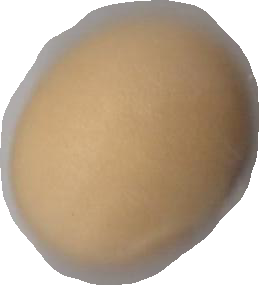
Variety: Dega